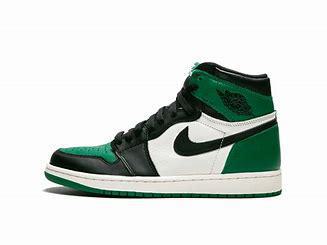
Brand: Jordan
Model: 1 Retro OG